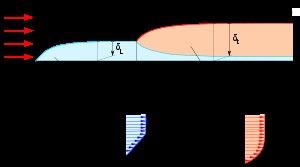
La couche limite est la zone d'interface entre un corps et le fluide environnant lors d'un mouvement relatif entre les deux. Elle est la conséquence de la viscosité du fluide et est un élément important en mécanique des fluides, en météorologie, en océanographie, etc.